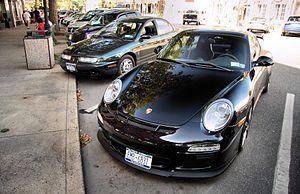
La Porsche 911 (997) ou Type 997, apparue dans les concessions en 2004, est la sixième génération de Porsche 911, voiture sportive de prestige développée par le constructeur allemand Porsche. Elle est également la 911 qui connaît le plus fort succès puisque qu'au troisième trimestre de 2007, 100 000 exemplaires ont été vendus. Un record pour Porsche qui s'explique entre autres par les nombreuses déclinaisons de la 997.